Twyford Down

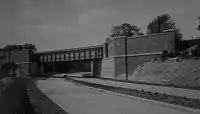
The original A33 Winchester Bypass, designed to 1930s standards, was unsuitable for modern traffic.

Outline strategic planning for the route of what was to be later known as the M3 motorway had begun in the late 1930s. The route was to link London to Basingstoke, in order to reduce the pressure on the A30. Detailed planning for the first phase of construction, a section, between Sunbury on Thames and Popham, began in 1962-3. The section, between Lightwater and Popham, where the A30 and the A303 separated, opened in June 1971; this was followed by the Sunbury to Lightwater section which opened in July 1974. The second phase was to extend the motorway southwards between Popham and Winchester, ending at Compton. Planning began with the first public inquiry which was held in 1971, to set the "line of the motorway", and this second section was opened in 1985. The third and final phase was to extend the motorway from Winchester to Southampton and the M27 motorway, and the northern part of this section was to impact on Winchester's bypass.